Maputo

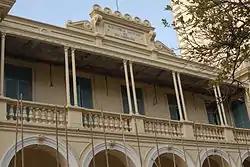
The Mozambique National Library.

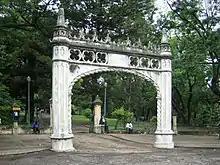
Maputo's Tunduru Garden, with its Manueline arch

Ferry boats departing from Maputo to the district of KaTembe are available during the week. A ferry can carry approximately 20 vehicles per trip.